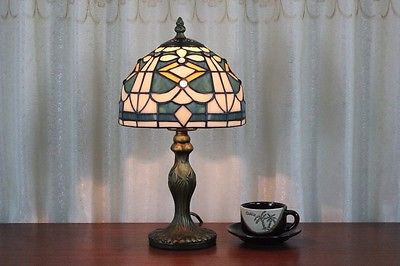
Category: lamp